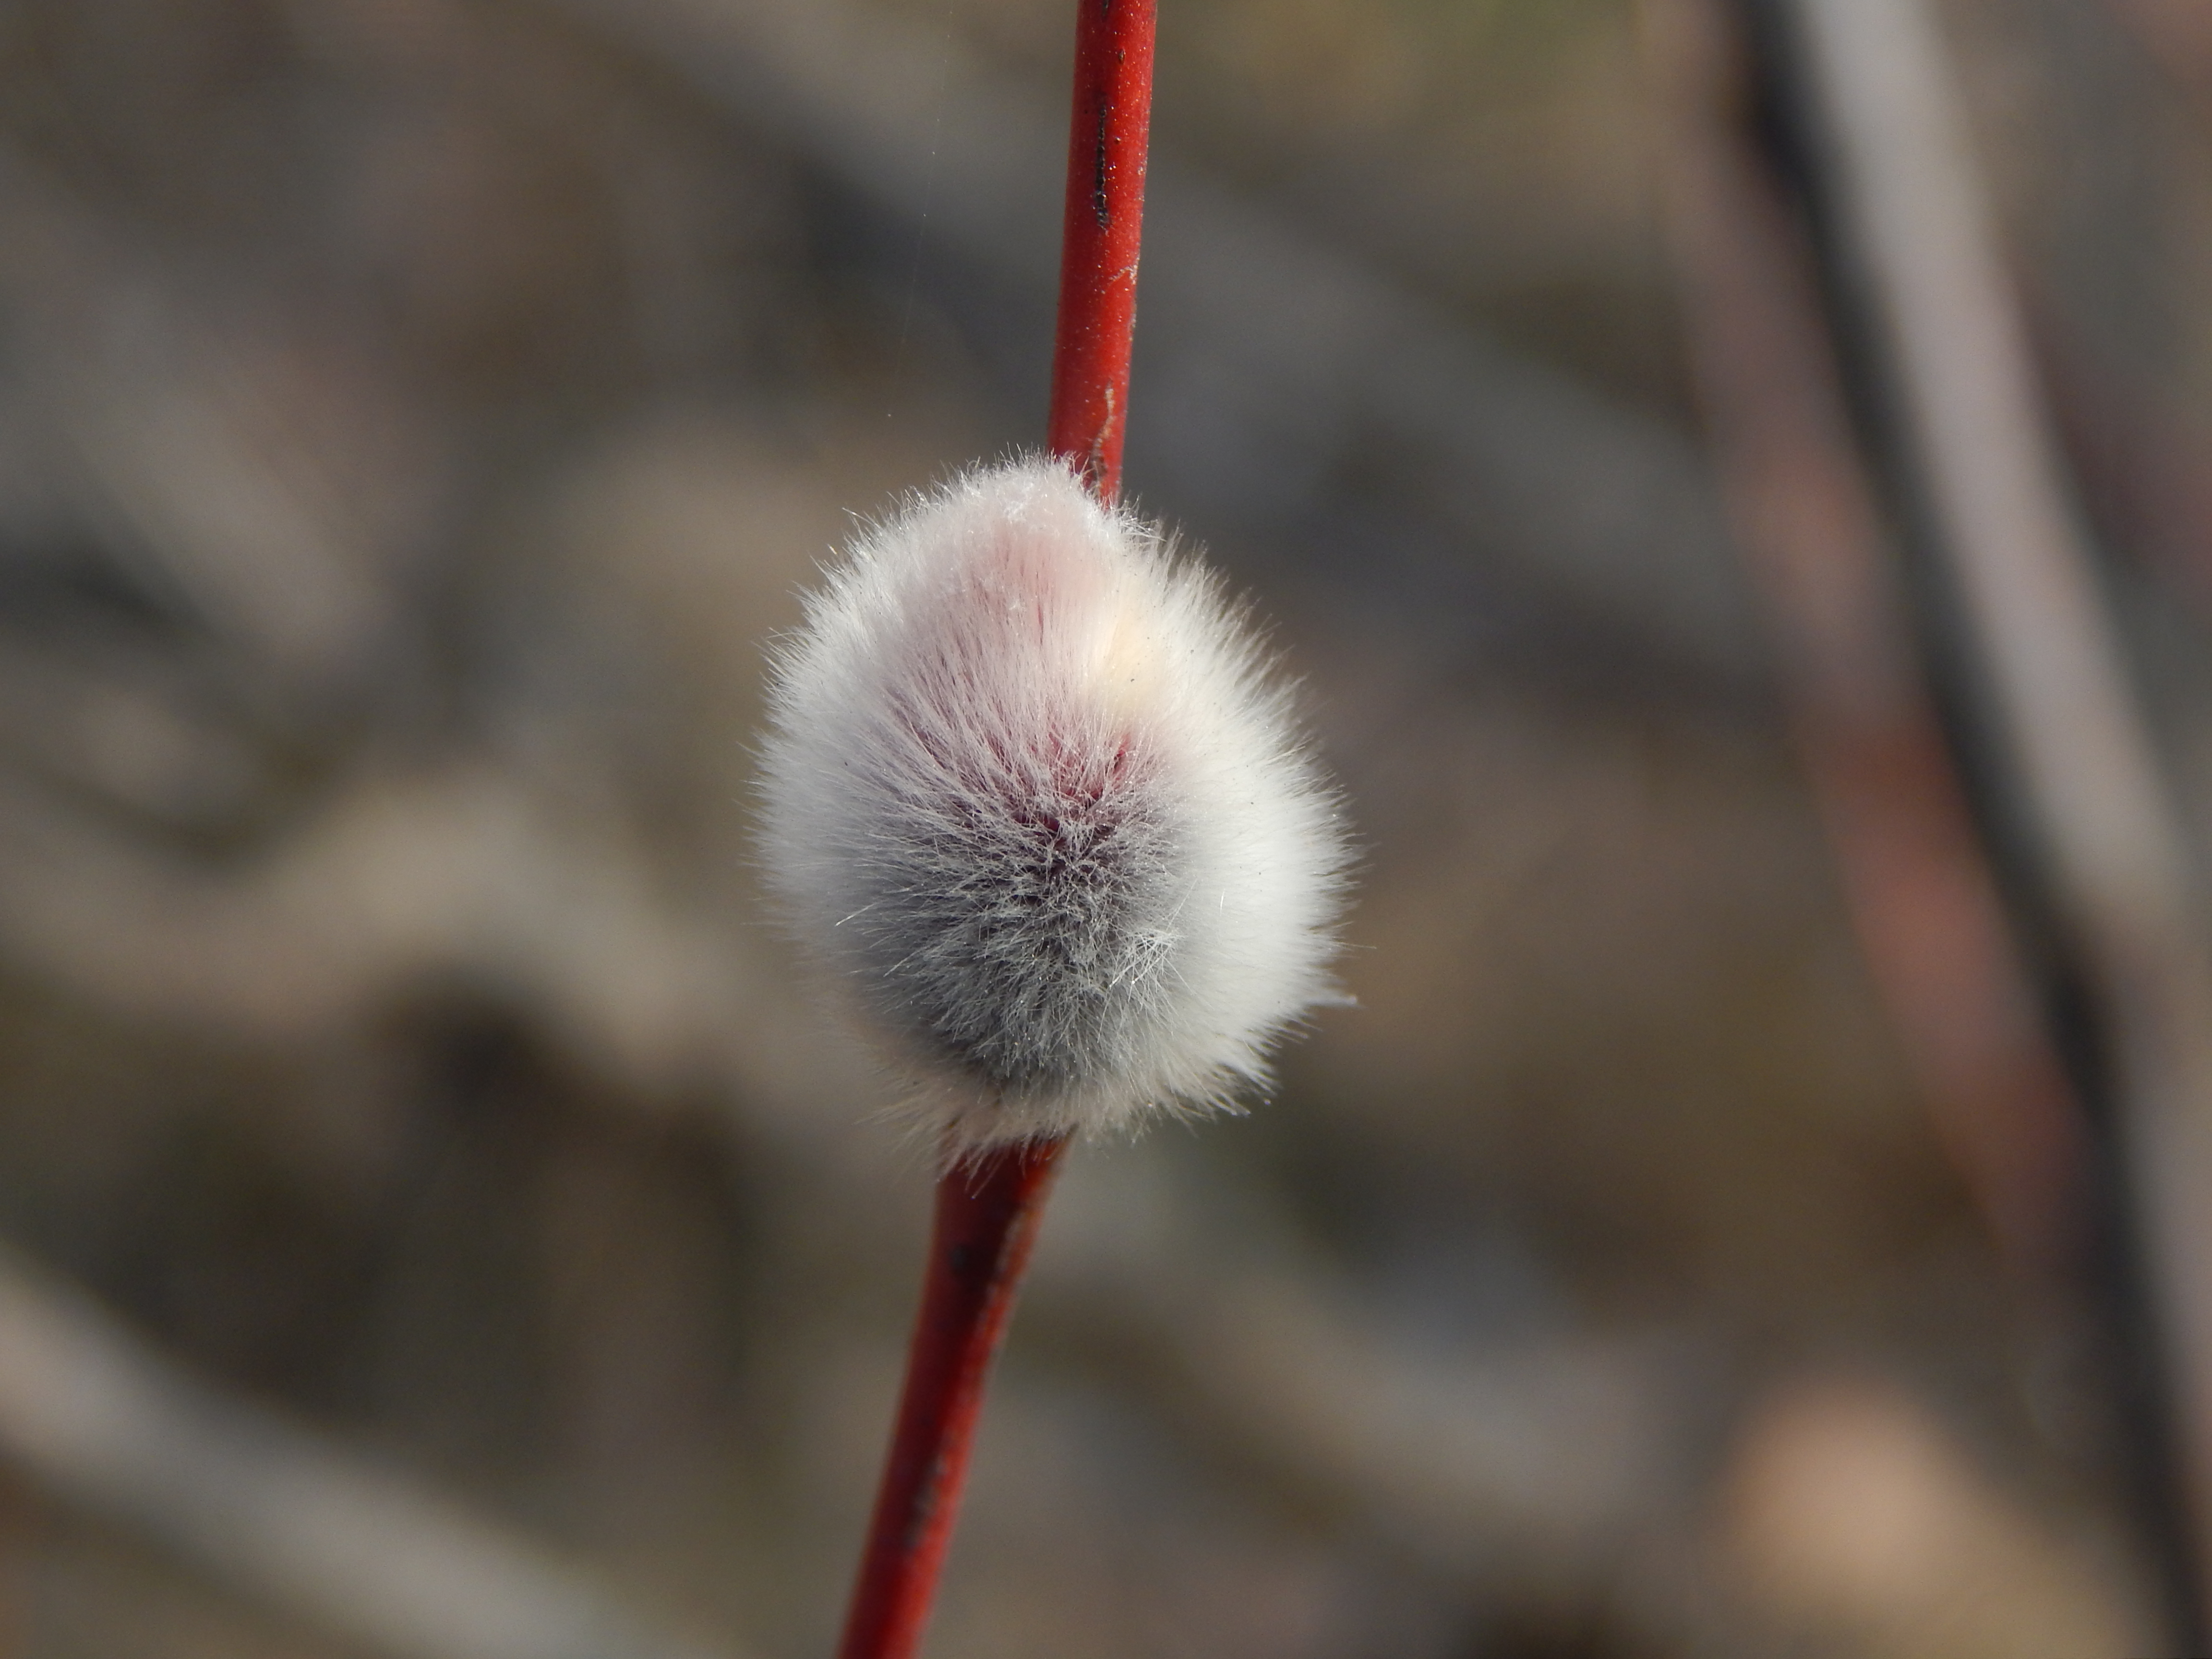
willow, spring, pussy, branch, green, background, white, season, closeup, plant, blue, tree, bloom, new, nature, flowers, beauty, decoration, natural, fresh, bright, flower, floral, twigs, flora, close up, macro photography, twig, bud